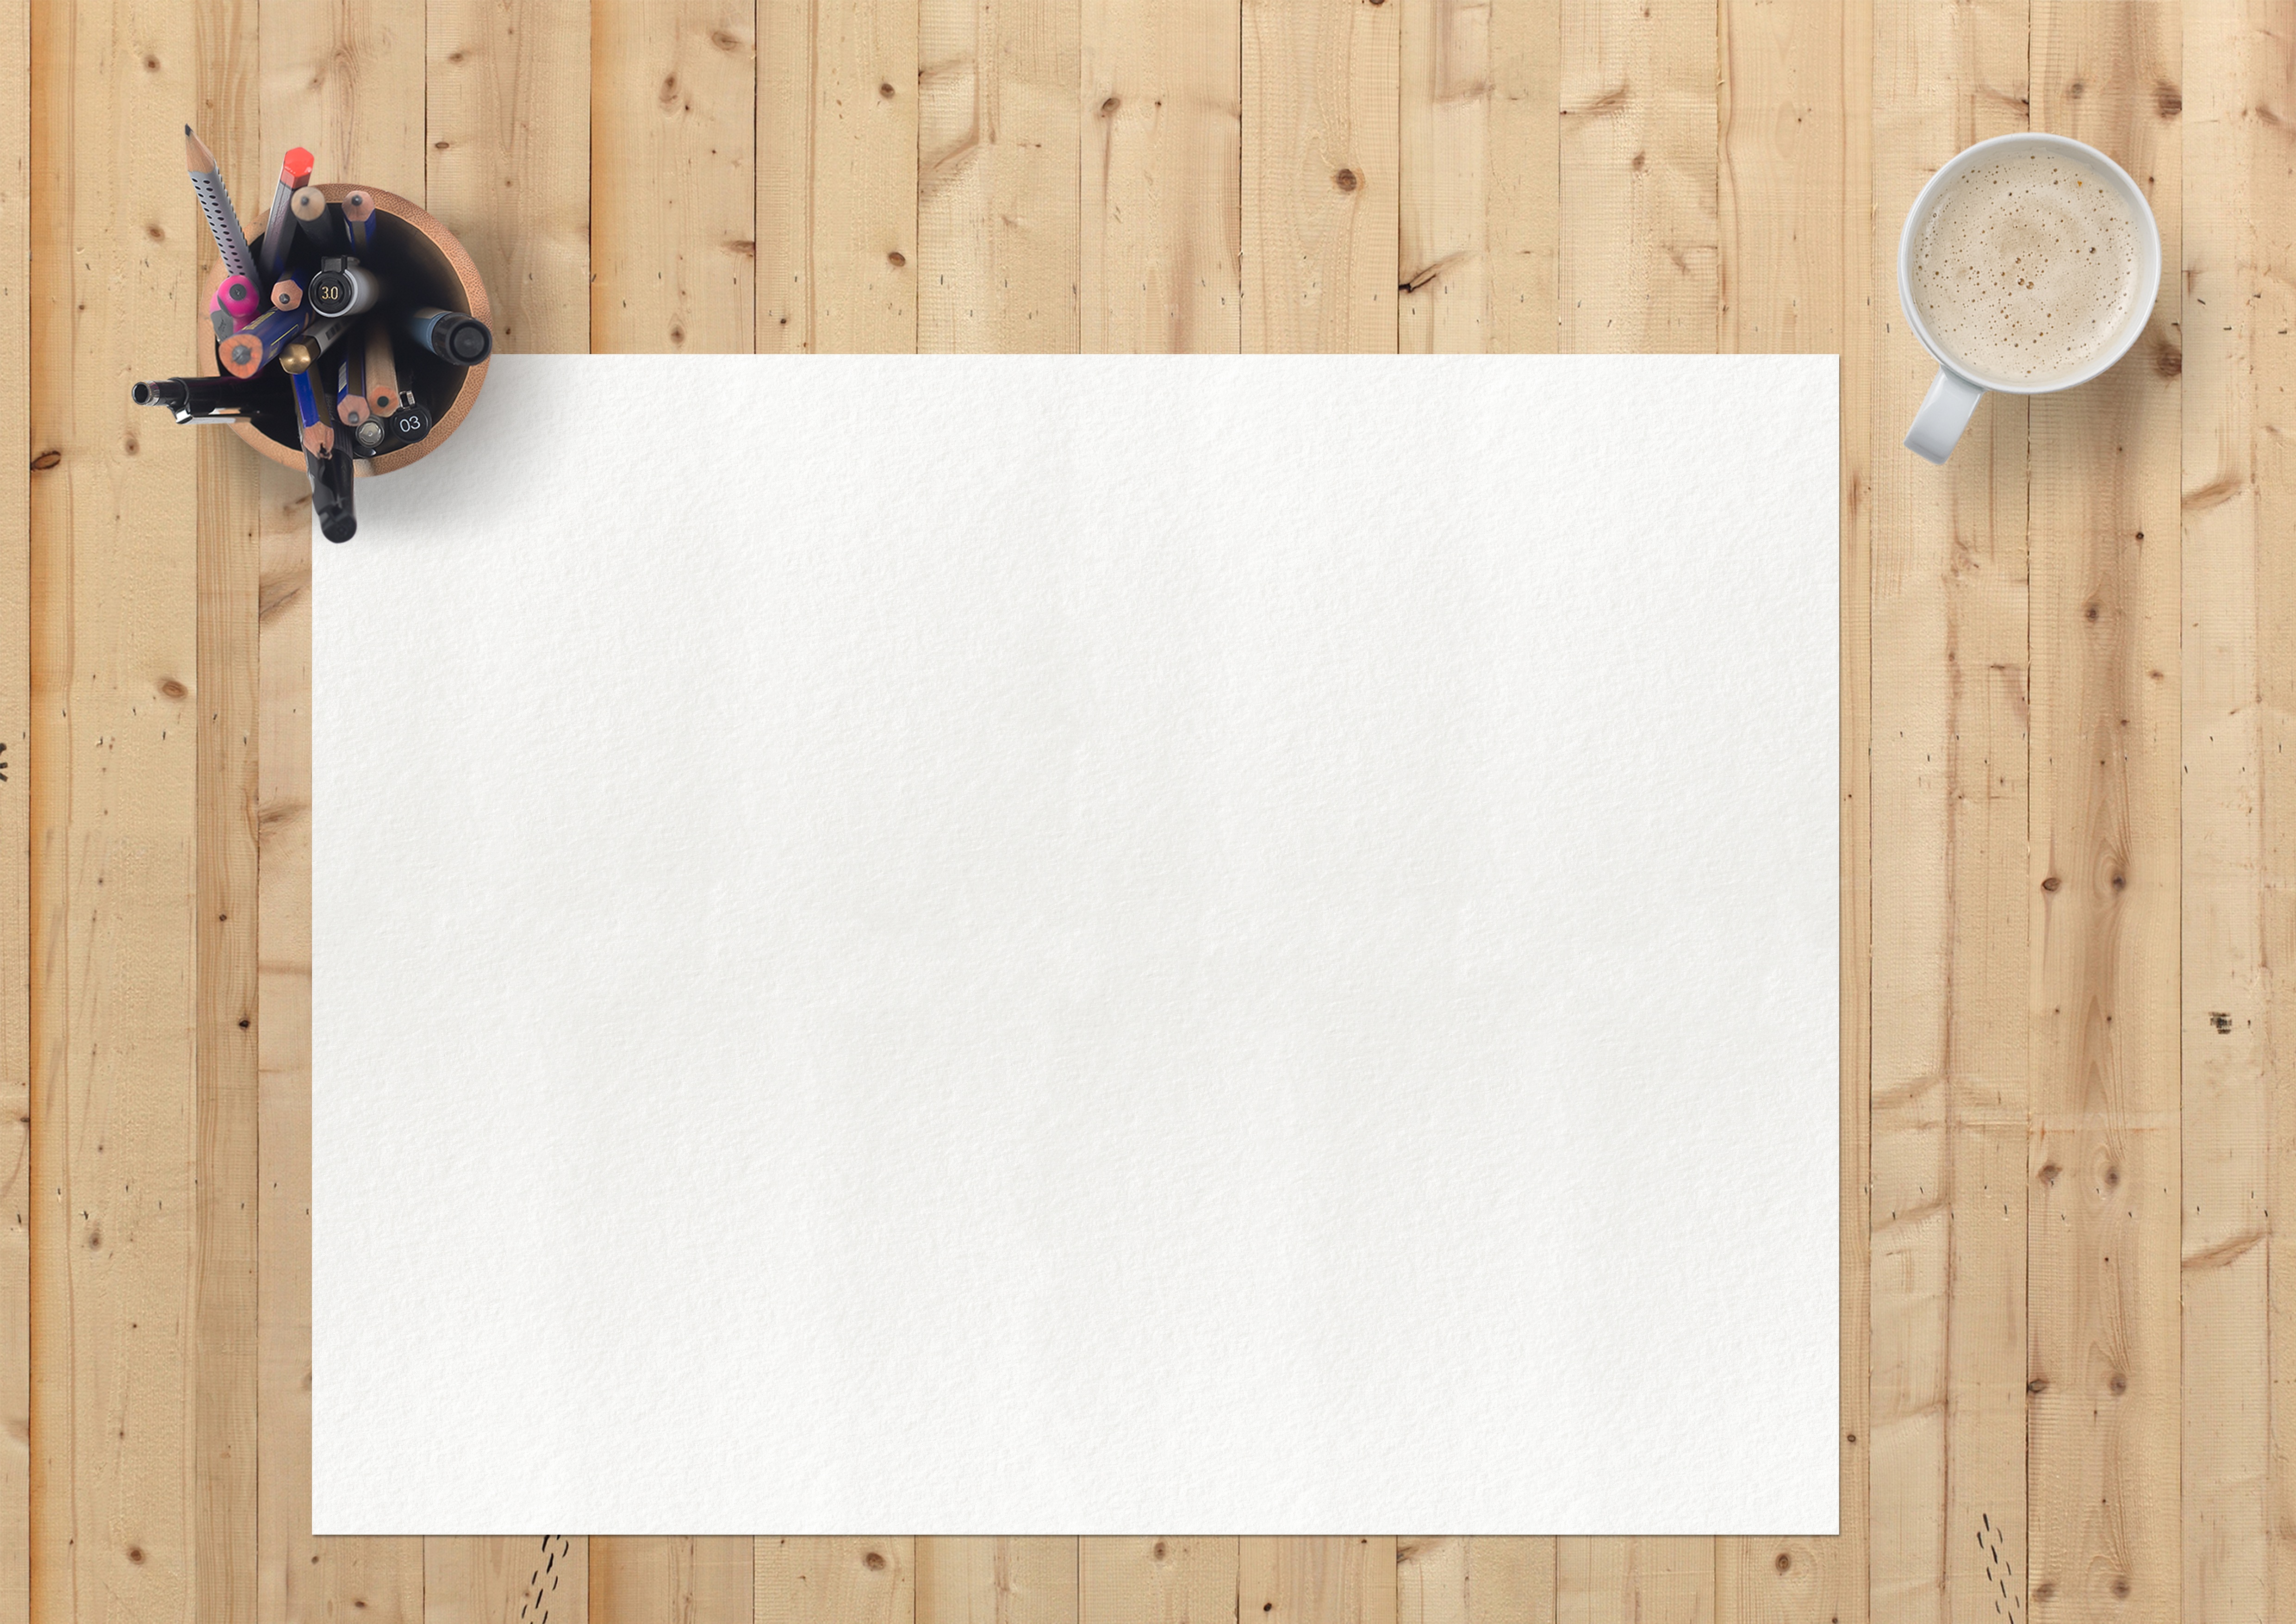
desk, table, coffee, wood, floor, wall, cup, paper, mug, door, interior design, blank, product, pens, wooden, picture frame, pencils